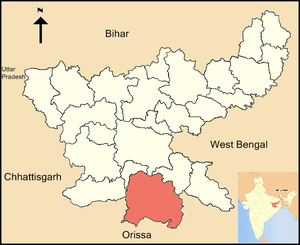
Le district de Pashchimi Singhbhum ou district de Singhbhum Ouest est un district de l'état du Jharkhand en Inde.